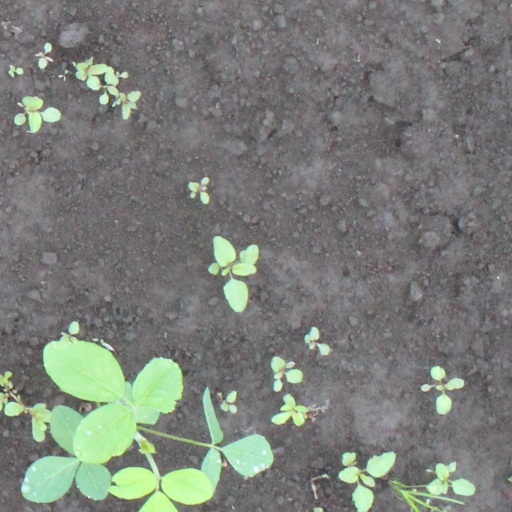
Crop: soybean